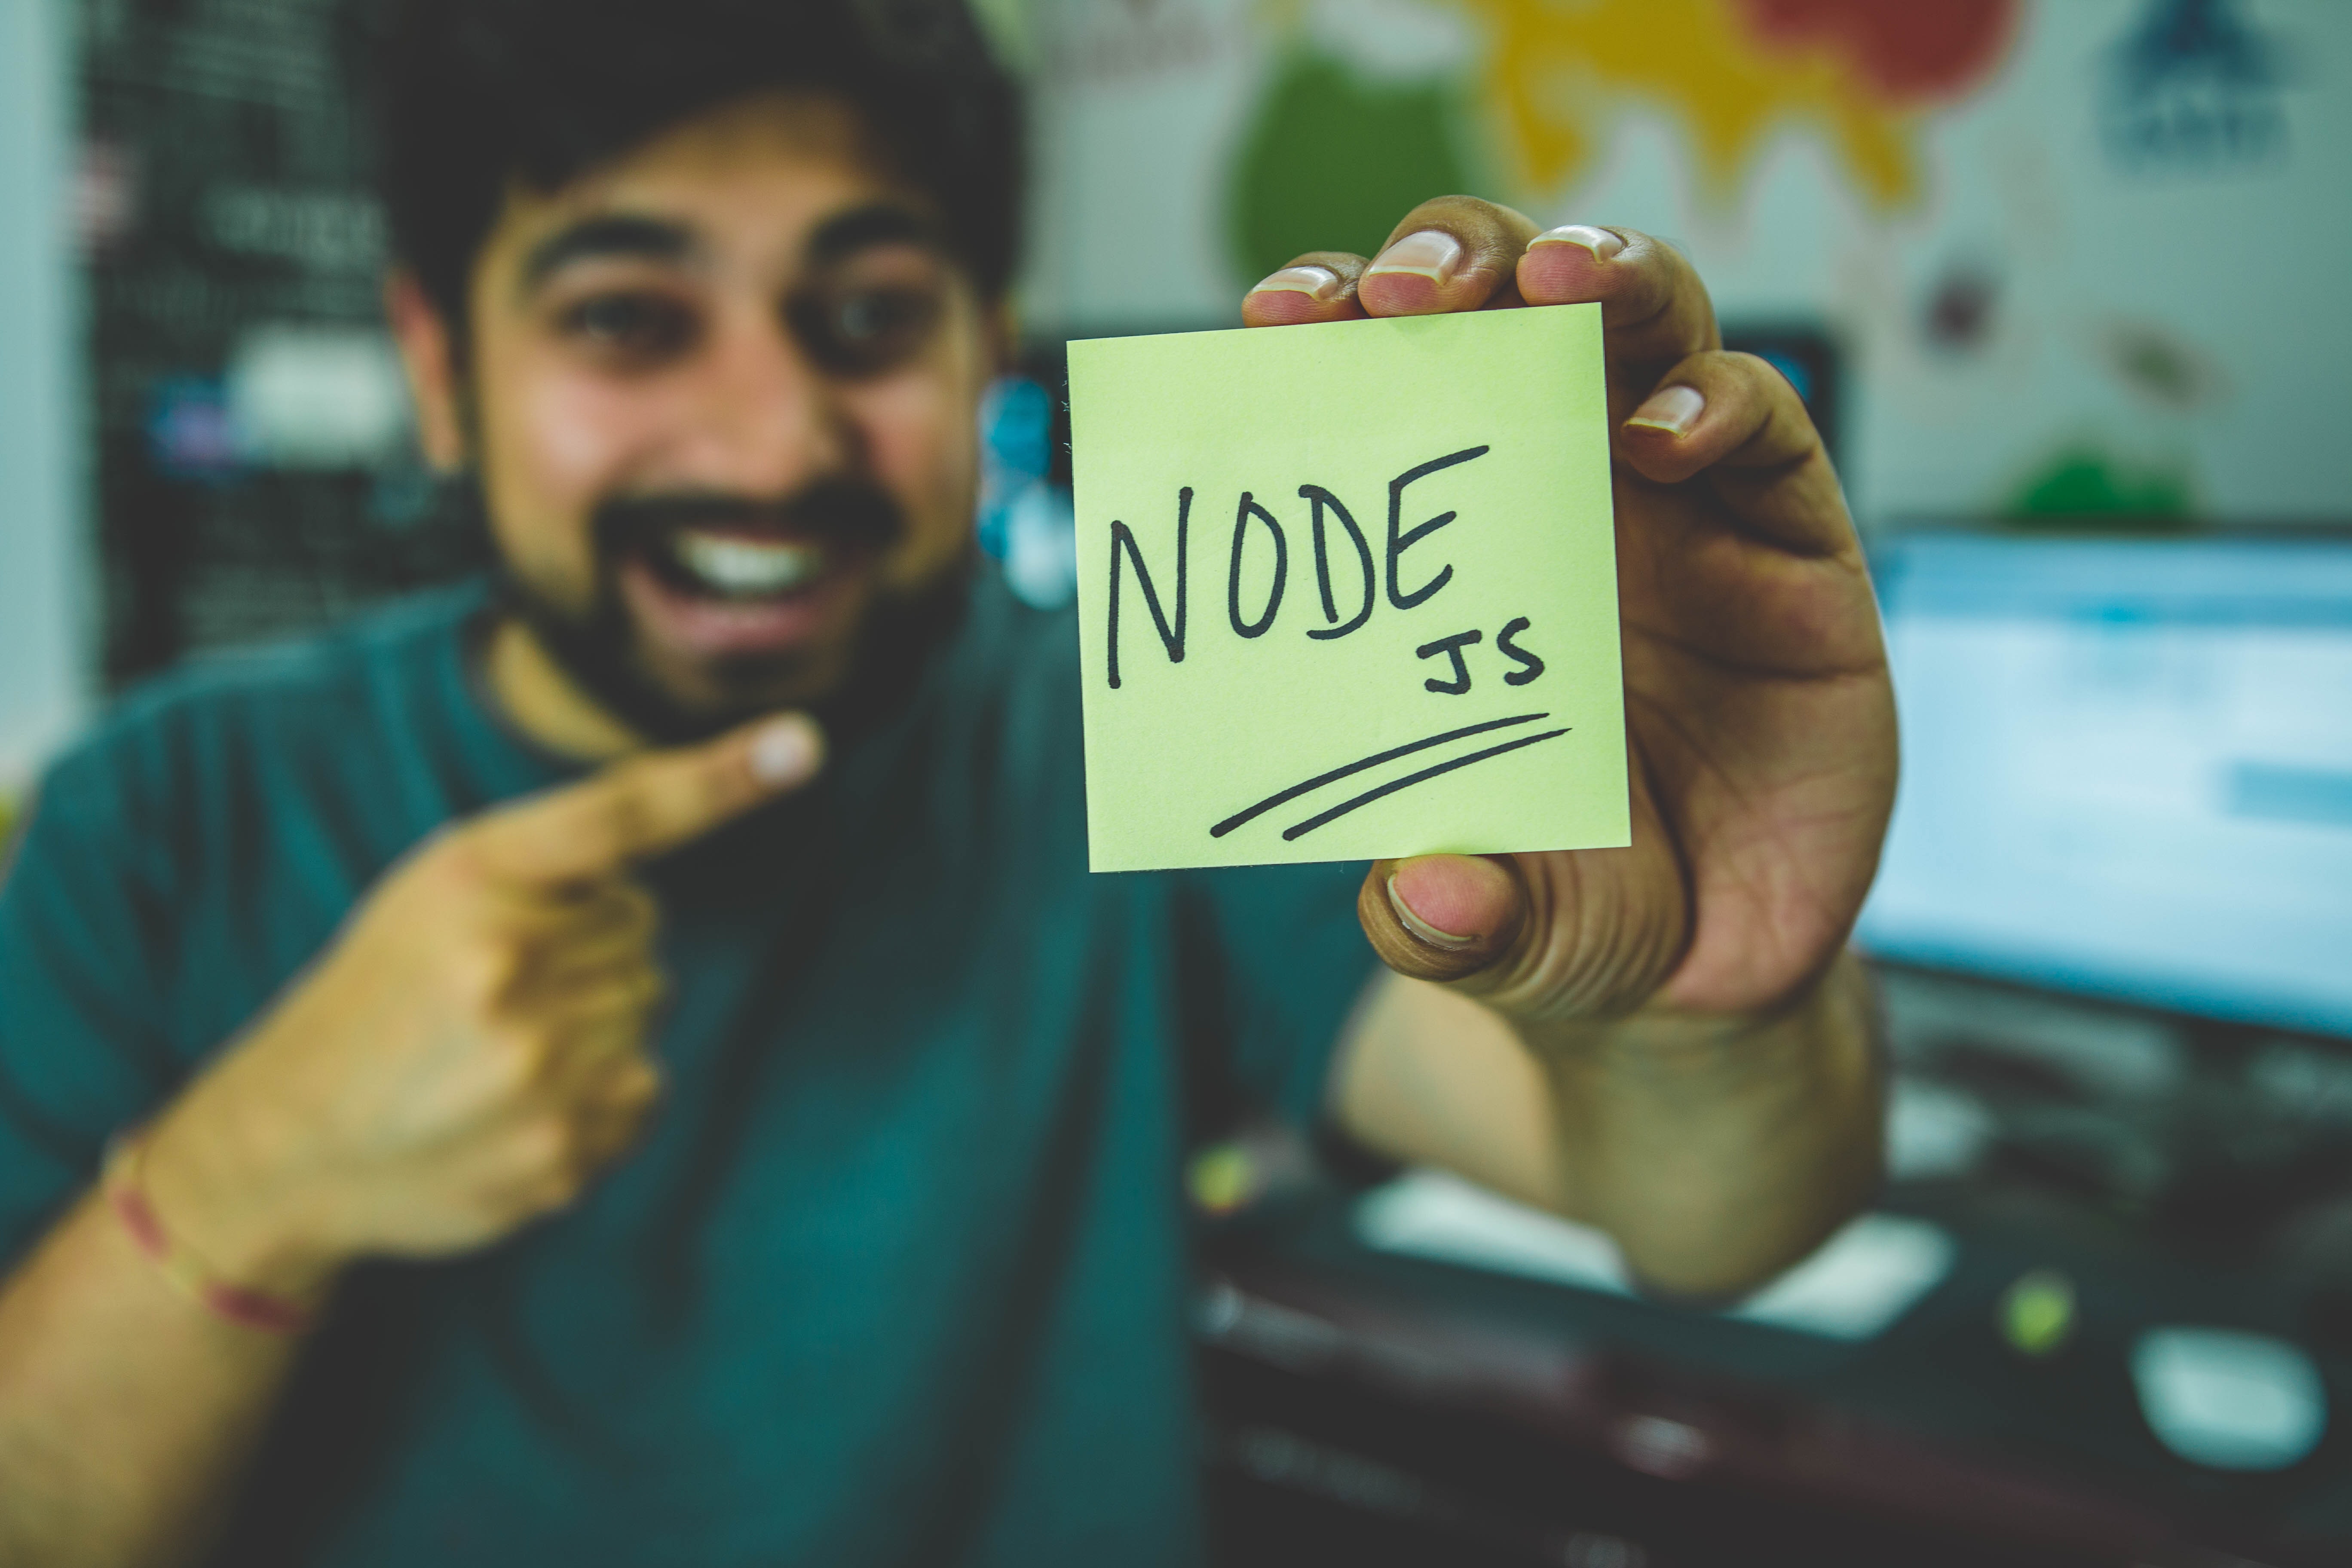
finger, cool, hand, font, photography, selfie, thumb, smile